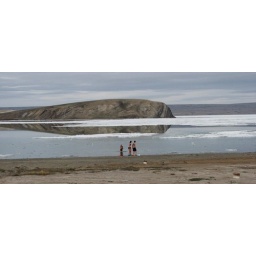
jul 20 girls going swimming in icy lake